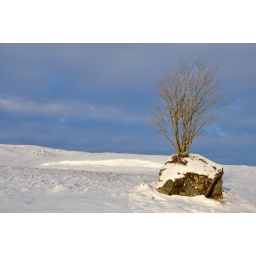
The lonely tree growing on a rock in Glencoe.